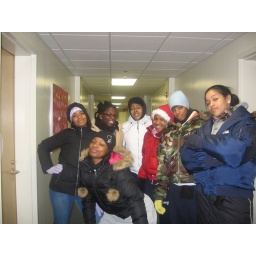
After the first blizzard of the season, the female students prepare to attack the male students in a snow ball fight